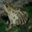
Label: frog